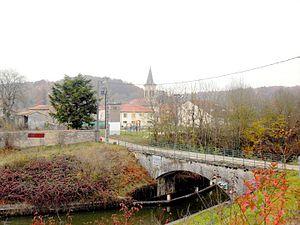
Lay-Saint-Remy Meurthe et Moselle (54) - l'église vue depuis le talus du canal de la Marne eu Rhin
Lay-Saint-Remy est une commune française située dans le département de Meurthe-et-Moselle, en région Grand Est. L'église a pour patron Saint Remy.